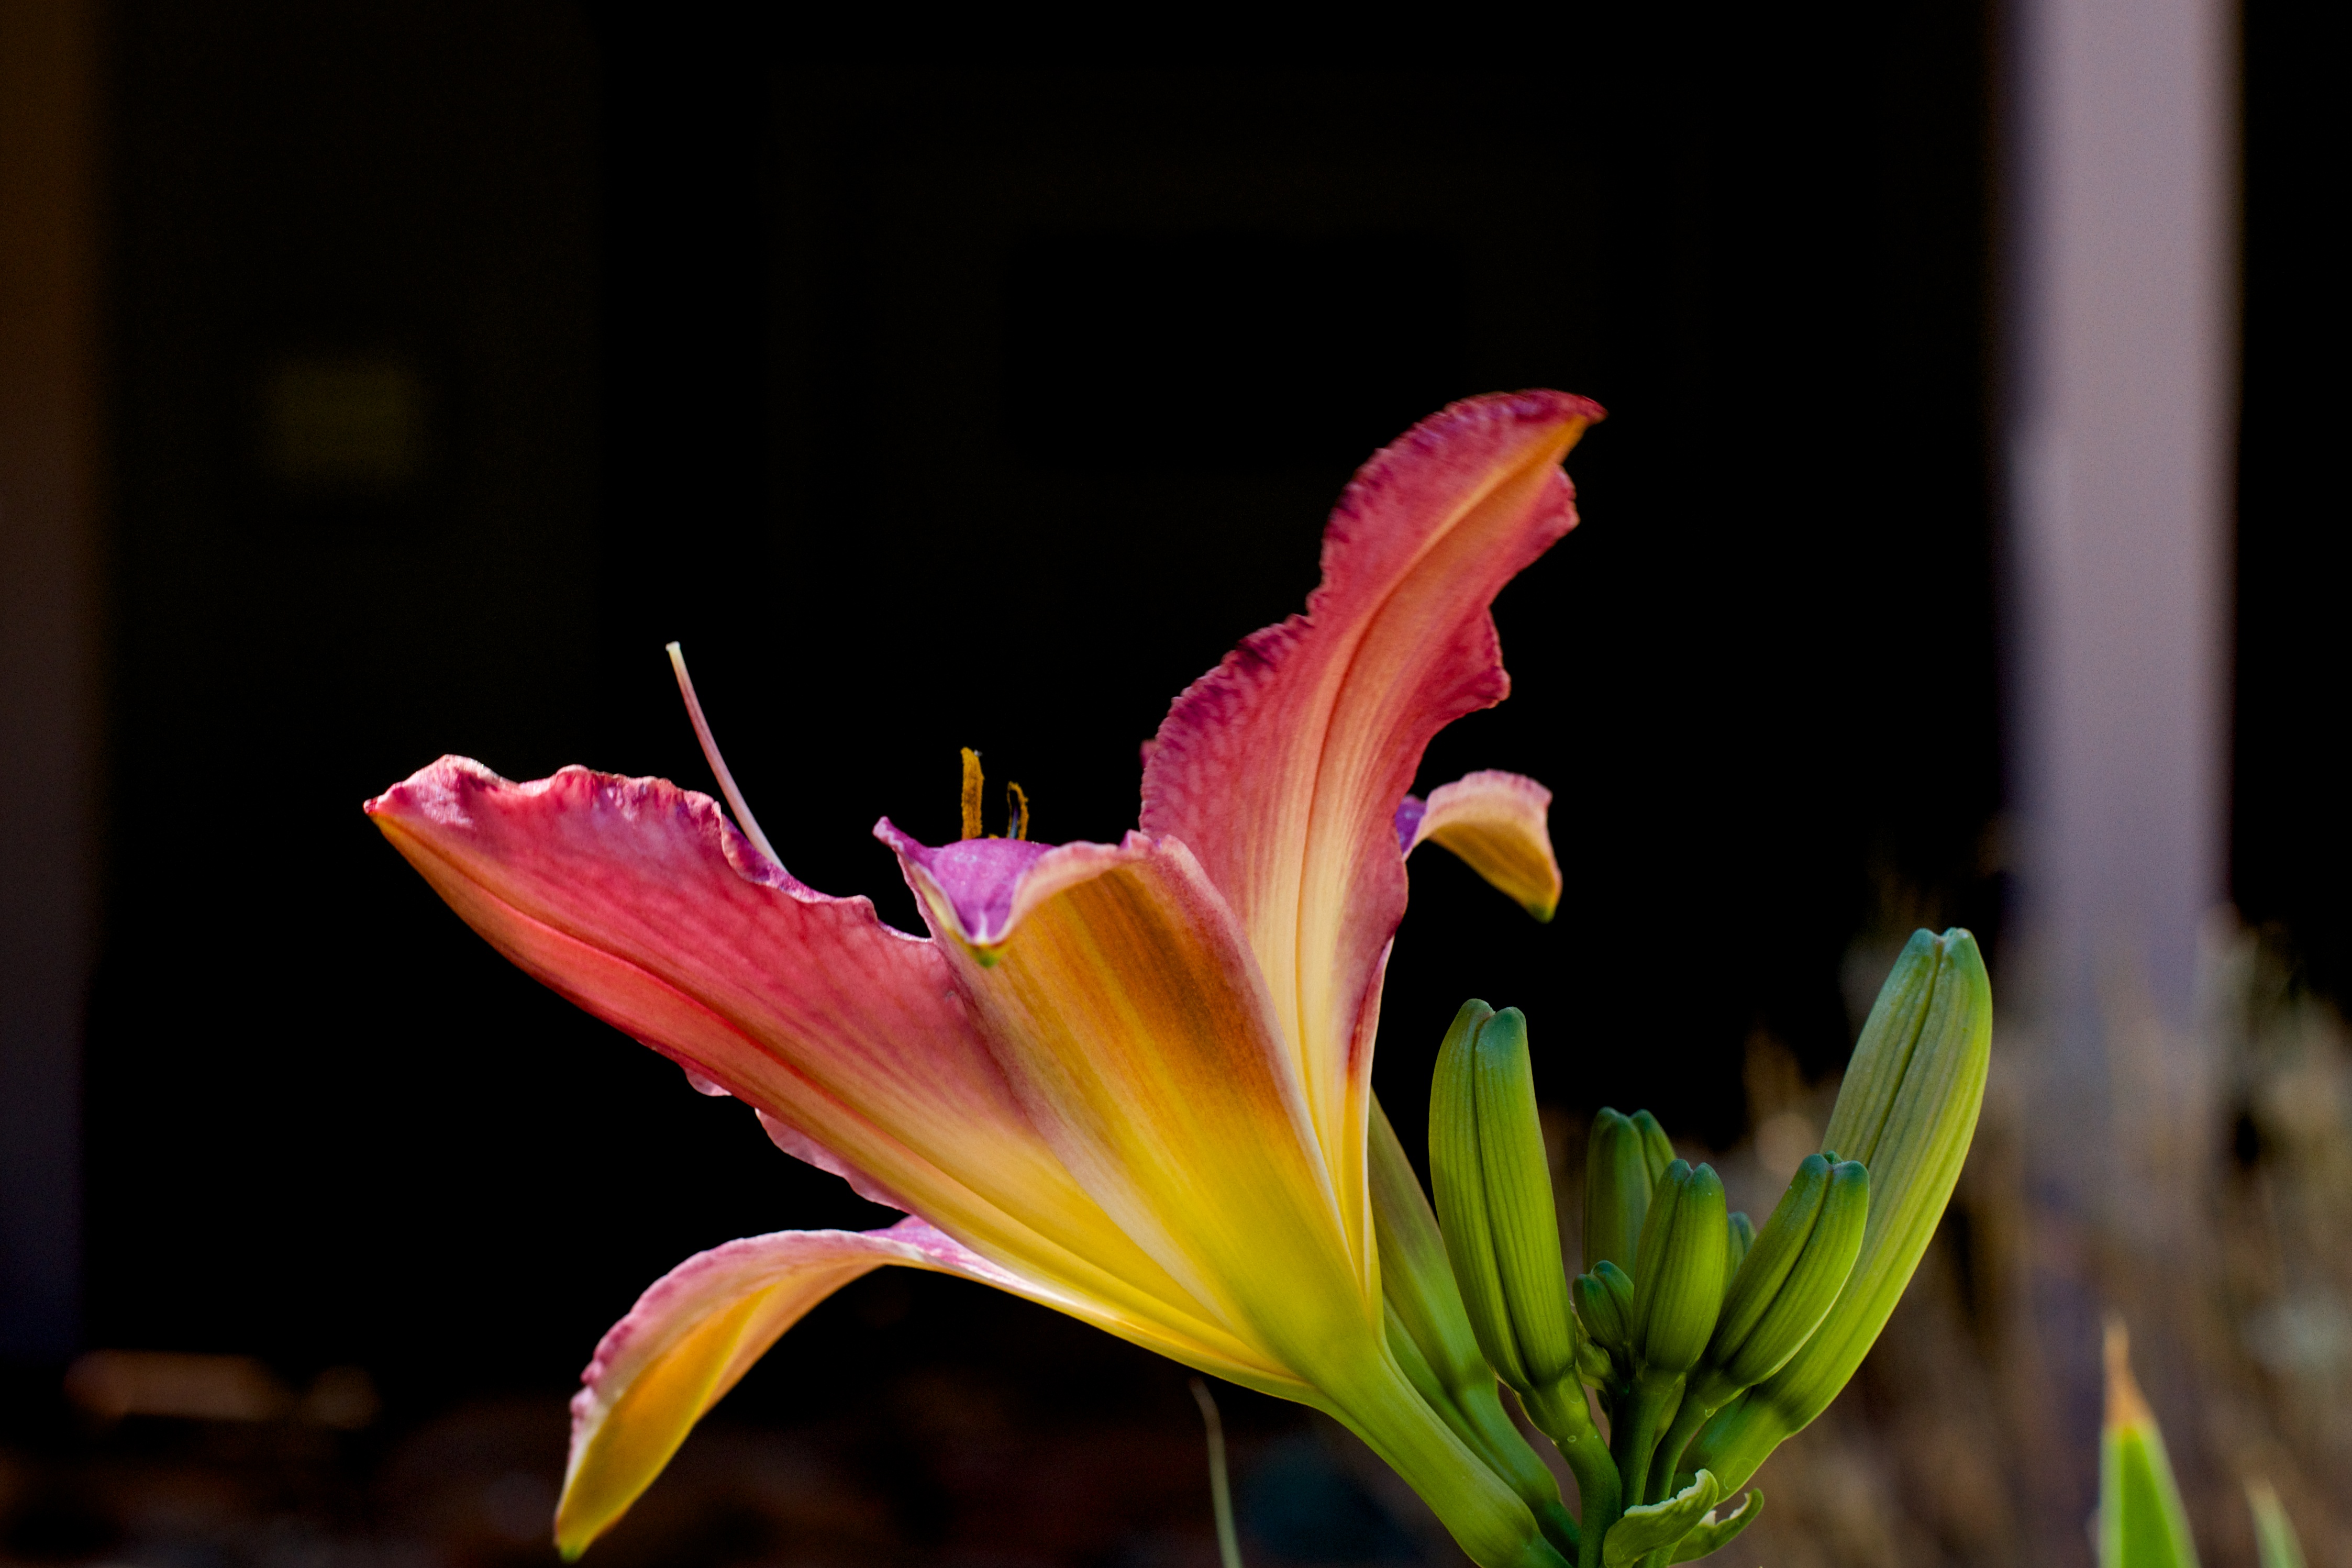
blossom, plant, photography, leaf, flower, petal, red, botany, yellow, flora, close up, lily, macro photography, flowering plant, plant stem, land plant